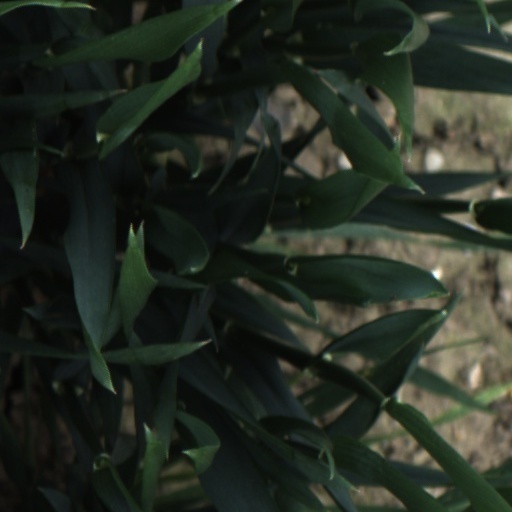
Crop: wheat